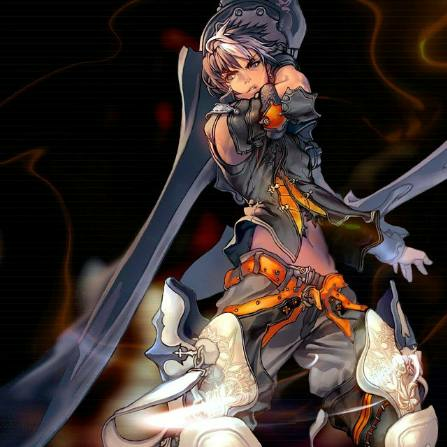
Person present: No